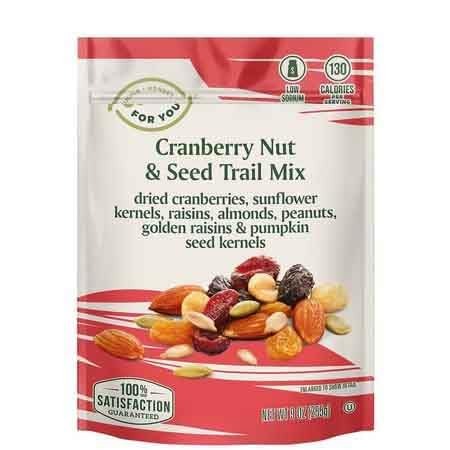
Item Name: Cranberry Nut & Seed Trail Mix Nice Snack Bag Dried Cranberries, Sunflower Seeds Golden Raisins Pumpkin Kernels, Almonds, Peanuts, On the Go Snacking 9oz
Bullet Point 1: SNACK TIME – Satisfy every craving that pops up in between your meals a handful of this yummy satisfying trail mix. Includes 1 Cranberry Nut & Seed Trail Mix 9oz
Bullet Point 2: FRESHNESS – Our conveniently packaged mix are packaged with a zipper so you can easily grab a handful at a time without the hassle of rubber bands or clips. They’re great for road trips, vacation, car travel snacks, backpacking, hiking, camping or that sweet craving you have. Enjoy at home or on-the-go; Pack as a sweet snack, midday treat or tasty break at work, in the car, after class and just about anywhere. Great for children, kids or adults of all ages.
Bullet Point 3: VARIETY: Enjoyed this one? Looking for a different flavor? Try out our other varieties as they include fruits, nuts, chocolates and more.
Bullet Point 4: PARTY FAVORITE: Whether it be a social gathering, football game, party event, alternative to sweet candies, birthday cake decorations or any holiday, you can't go wrong bringing these along.
Bullet Point 5: ANY OCCASSION: milk and dark chocolates, caramels, toffees, fruit crèmes, nut and peanut butter clusters, and hard and chewy candies plus more are available in our store. Crafted with care using high-quality ingredients for a rich and satisfying chocolate experience. We are committed to making delicious, gift-worthy chocolates perfect for Christmas, Valentine's Day, Mother's Day, Father's Day, Birthdays, Graduations, Easter and Anniversaries
Product Description: Enjoy the perfect balance of sweet and savory with our Cranberry Nut & Seed Trail Mix. This delicious blend of dried cranberries, sunflower seeds, golden raisins, pumpkin kernels, almonds, and peanuts is crafted to provide a nutritious and satisfying snack for any time of the day. Packed in a convenient resealable zip bag, it's ideal for on-the-go snacking. Nutritious Ingredients: A mix of dried fruits, nuts, and seeds for a healthy snack. Convenient Packaging: Resealable zip bag to maintain freshness and for easy portability. Perfect for On-the-Go: Ideal for busy lifestyles, travel, work, or outdoor activities. What's inside: Dried Cranberries: Tart and sweet, full of antioxidants. Sunflower Seeds: Crunchy and rich in healthy fats. Golden Raisins: Naturally sweet and chewy. Pumpkin Kernels: Nutty and packed with nutrients. Almonds: Crunchy and high in protein and fiber. Peanuts: Classic nutty taste with a satisfying crunch. Why You'll Love It: Healthy and Delicious: Combines the natural sweetness of dried fruits with the nutty flavors of seeds and nuts. Portable and Convenient: The resealable zip bag makes it easy to enjoy this snack anytime, anywhere. Versatile Snacking: Great for on-the-go, at work, school, or during outdoor activities like hiking and camping. Packaging: Resealable zip bag for maximum freshness On the Go: Perfect for snacking while traveling, hiking, or commuting. At Home: Add to yogurt, oatmeal, or salads for a nutritious boost. Outdoor Activities: Great for camping trips, picnics, and beach outings. we are dedicated to providing high-quality snacks that are both tasty and nutritious. Our Cranberry Nut & Seed Trail Mix is made with carefully selected ingredients to ensure you get the best flavor and health benefits. Taste-tested for excellence, it's a snack you can feel good about enjoying. Experience the perfect blend of flavors and textures with our Cranberry Nut & Seed Trail Mix. Conveniently packed in a resealable bag, it's the ideal snack to keep you fueled and satisfied wherever you go. Grab a bag today and enjoy the wholesome goodness!
Value: 9.0
Unit: Ounce

Price: 7.435